Maurice Acker

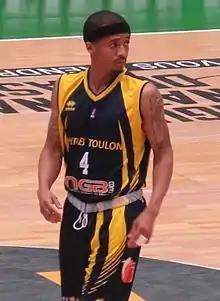
Acker with Hyères-Toulon in 2017.

Maurice Acker (born June 25, 1987) is an American professional basketball player who played for Lille Métropole BC. He was a standout college player for the Marquette Golden Eagles. He played high school basketball at Hillcrest High School, a teammate of Marquette alumni Jerel McNeal. He was drafted in the eighth round of the 2010 NBA D League Draft by the Bakersfield Jam, but was waived in November of that year.